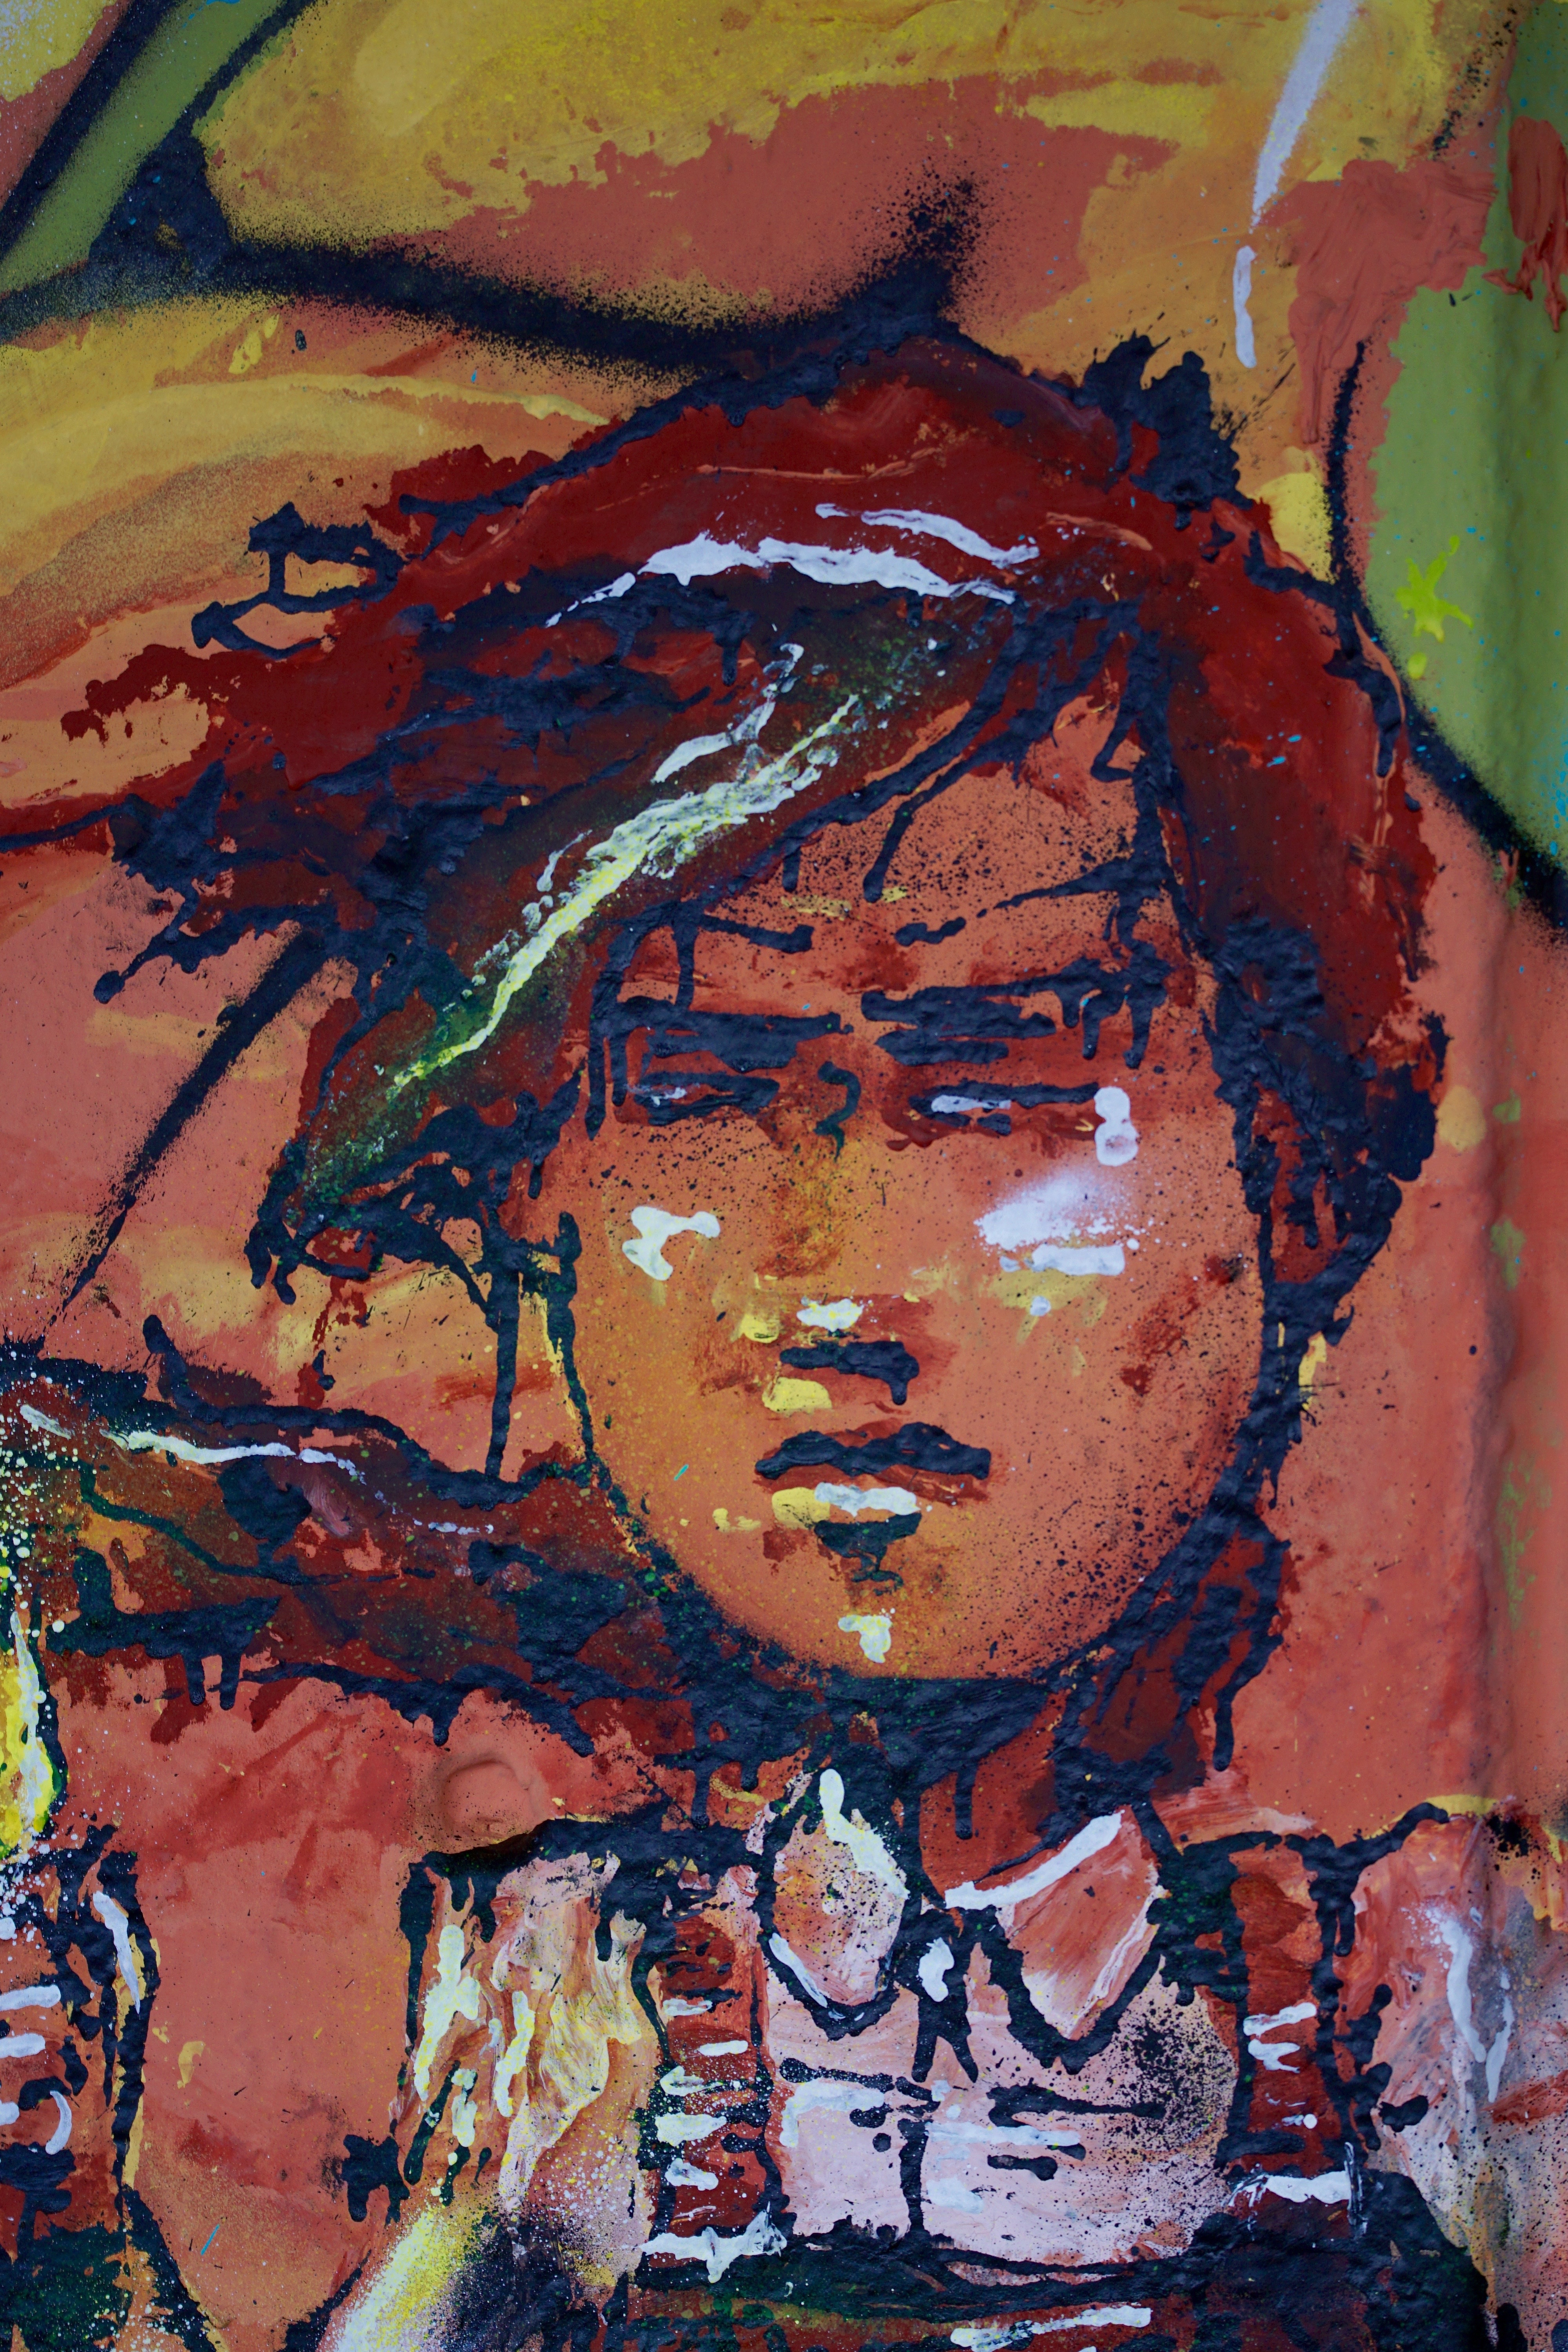
person, color, graffiti, painting, art, illustration, mural, image, modern art, acrylic paint